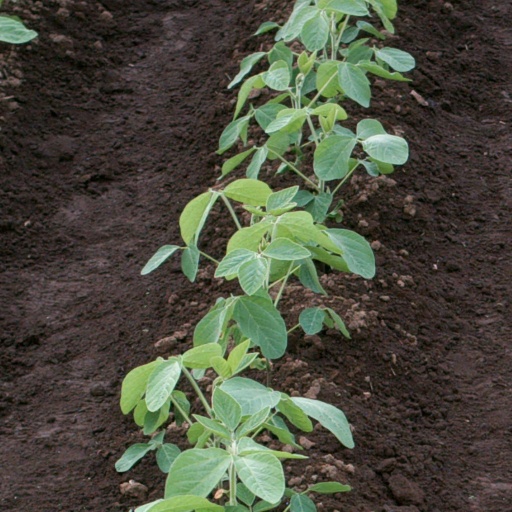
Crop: soybean